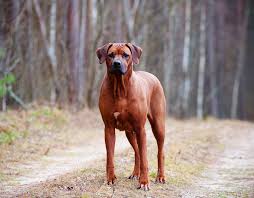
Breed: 230-n000080-Rhodesian_ridgeback